Cime de Caron

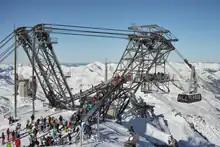
Top station

Cime de Caron is a mountain of Savoie, France. It lies in the Massif de la Vanoise range. It has an elevation of above sea level. It is a mountain in the Three Valleys (Les Trois Vallées) a popular ski resort, in the valley of Les Belleville, in the resort of Val Thorens. It has four ski slopes: three black, and one red. One of the blacks (Combe de Rosael) goes into the secret fourth valley, in the three valleys, Orelle. Cime de Caron is the second-highest skiing point in the Three Valleys. A cable car was built on the mountain in 1982.